Korean People's Army

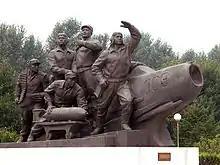
A monument in Pyongyang, depicting North Korean airmen and a MiG fighter

Kim Il Sung's anti-Japanese guerrilla army, the , was established on 25 April 1932. This revolutionary army was transformed into the People's Army in anticipation of the regime's establishment on February 8, 1948. Until 1977, they commemorated February 8 as the "Founding Day" of the army. However, since 1978, they changed it to April 25, designating it as the "Anniversary of the Founding of the People's Army" and holding large-scale commemorative events. The reason for changing the date of the founding of the People's Army in North Korea is that Kim Il Sung organized the "Anti-Japanese People's Guerrilla Unit", a unit of the Anti-Japanese People's Army, in Ando County, Manchuria, on April 25, 1932, which later developed into the "Korean People's Revolutionary Army" and played a significant role in the anti-Japanese struggle. This is based on the "Kim Il Sung revolutionary tradition." Both of these are celebrated as army days, with decennial anniversaries treated as major celebrations, except from 1978 to 2014 when only the 1932 anniversary was celebrated.